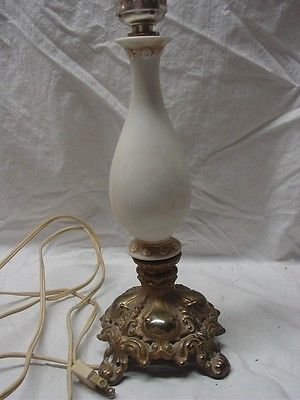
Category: lamp